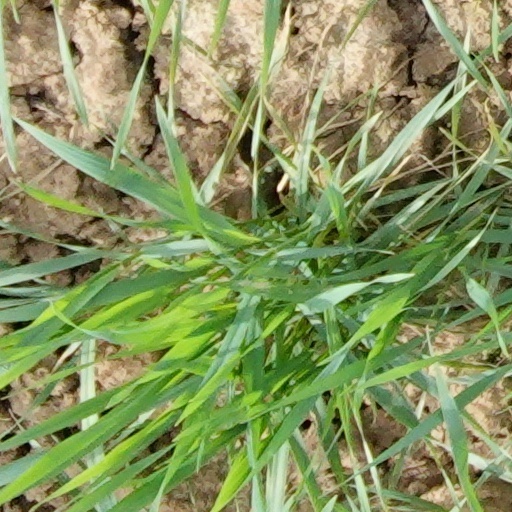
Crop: wheat